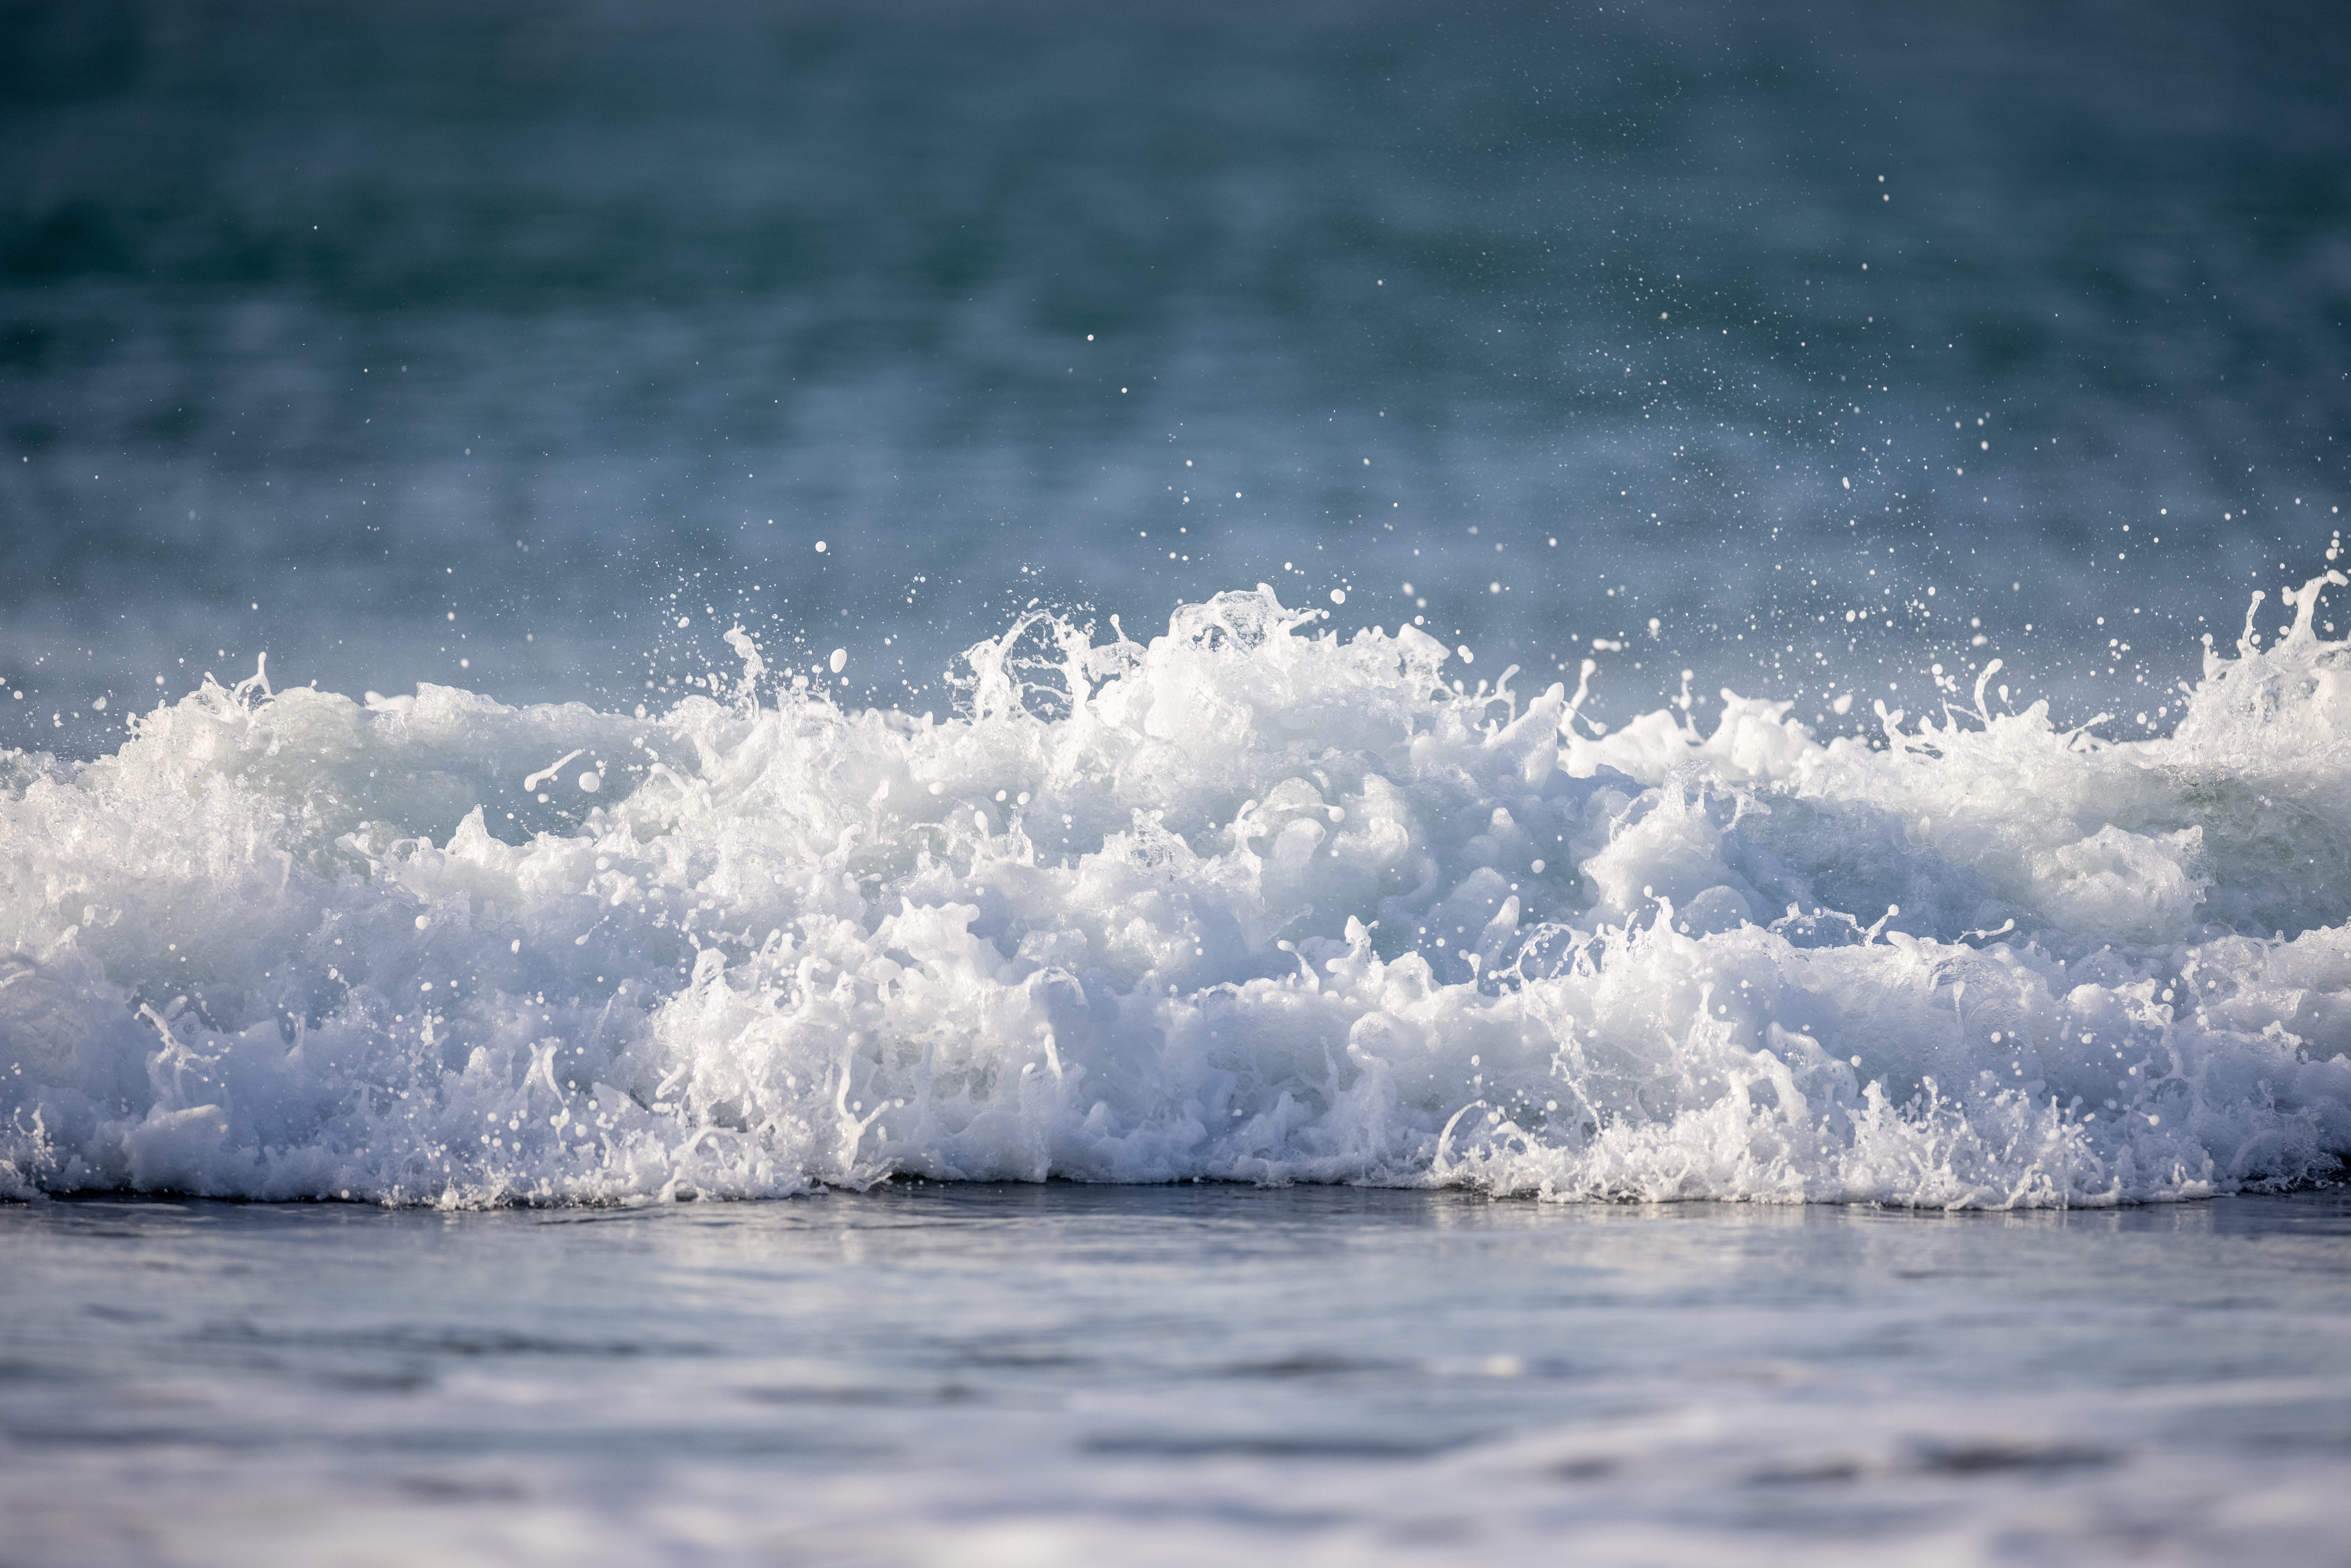
water, liquid, fluid, coastal and oceanic landforms, beach, horizon, wind, wind wave, natural landscape, pattern, foam, electric blue, ocean, tide, landscape, wave, winter, sea